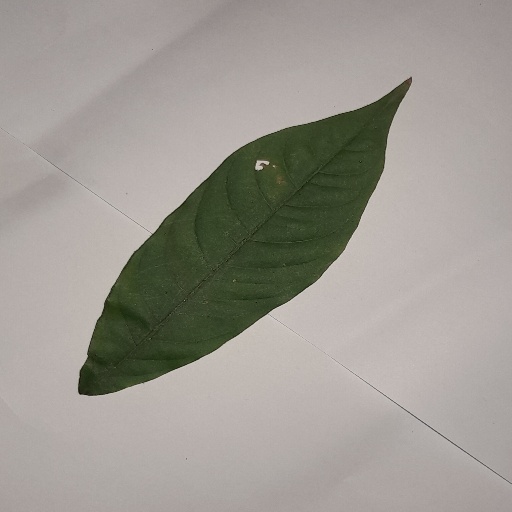
Species: HariTaki
Leaf condition: Shot Hole